Skinner's Sense of Snow

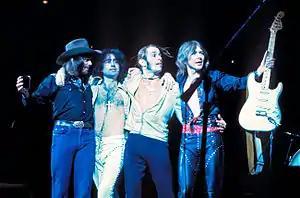
Homer and Ned listen to Bad Company while driving to school

"Skinner's Sense of Snow" was written by Tim Long and directed by Lance Kramer. It was first broadcast on the Fox network in the United States on December 17, 2000. The idea for the episode came from Long. One winter during his childhood, Exeter, Ontario, where Long lived, was hit by a blizzard. Much to his dismay, Long found out that all schools except Exeter Public School, which he went to, got closed (in the U.S., schools are closed entirely at the county or district level, so the real-life situation did not apply here, as it was shown Principal Skinner had the authority to open the school and even to have Otto work his usual bus route). Eventually, Long and his classmates were snowed in with the school's staff. "It was hellish, but then became a sweet thing", he said. "A couple of the dads braved the cold and brought us food on snowmobiles. So it was sweet." Two years after Long pitched the premise, staff writer Matt Selman pitched the episode's setpiece, which revolves around the Simpsons' visit to Cirque du Purée. "I pitched [the setpiece] to Tim [Long] when we were pitching around ideas", Selman said in the episode's DVD commentary. "And I said, 'What about a Cirque du Soleil parody?'" The staff then decided to combine the two stories, and production on "Skinner's Sense of Snow" ensued.